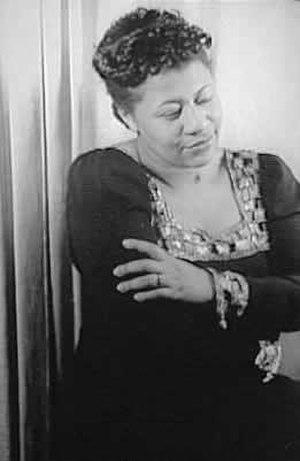
Hank Jones est un pianiste de jazz américain, né le 31 juillet 1918 à Vicksburg et mort le 16 mai 2010 à Calvary Hospital Hospice dans le quartier du Bronx de New York des suites d'une brève maladie.